Fulford, North Yorkshire

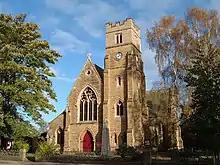
St Oswald's Church

Fulford Cross, a 15th-century Grade II listed boundary cross stands opposite the barracks, beyond the present parish boundary. The cross has been removed, but an octagonal shaft on a three-stepped pedestal remains.